Why the West Rules—For Now

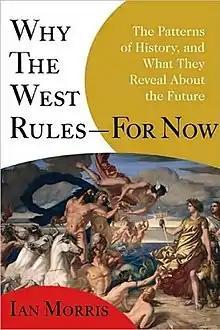
First edition

Why the West Rules—For Now: The Patterns of History, and What They Reveal About the Future is a history book by a British historian Ian Morris, published in 2010.